Felixstowe branch line

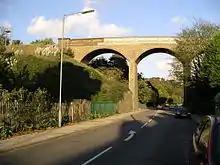
Spring Road Viaduct

The Felixstowe branch is an unelectrified, single track secondary line with a maximum line speed of , although lower limits apply at some places. It has a W10 loading gauge but W9 rolling stock is excluded.